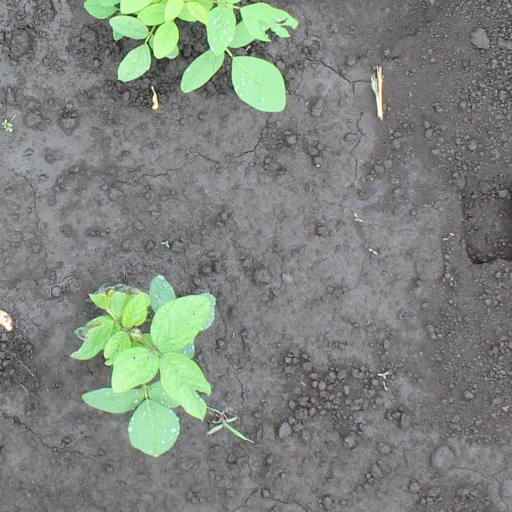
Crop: soybean